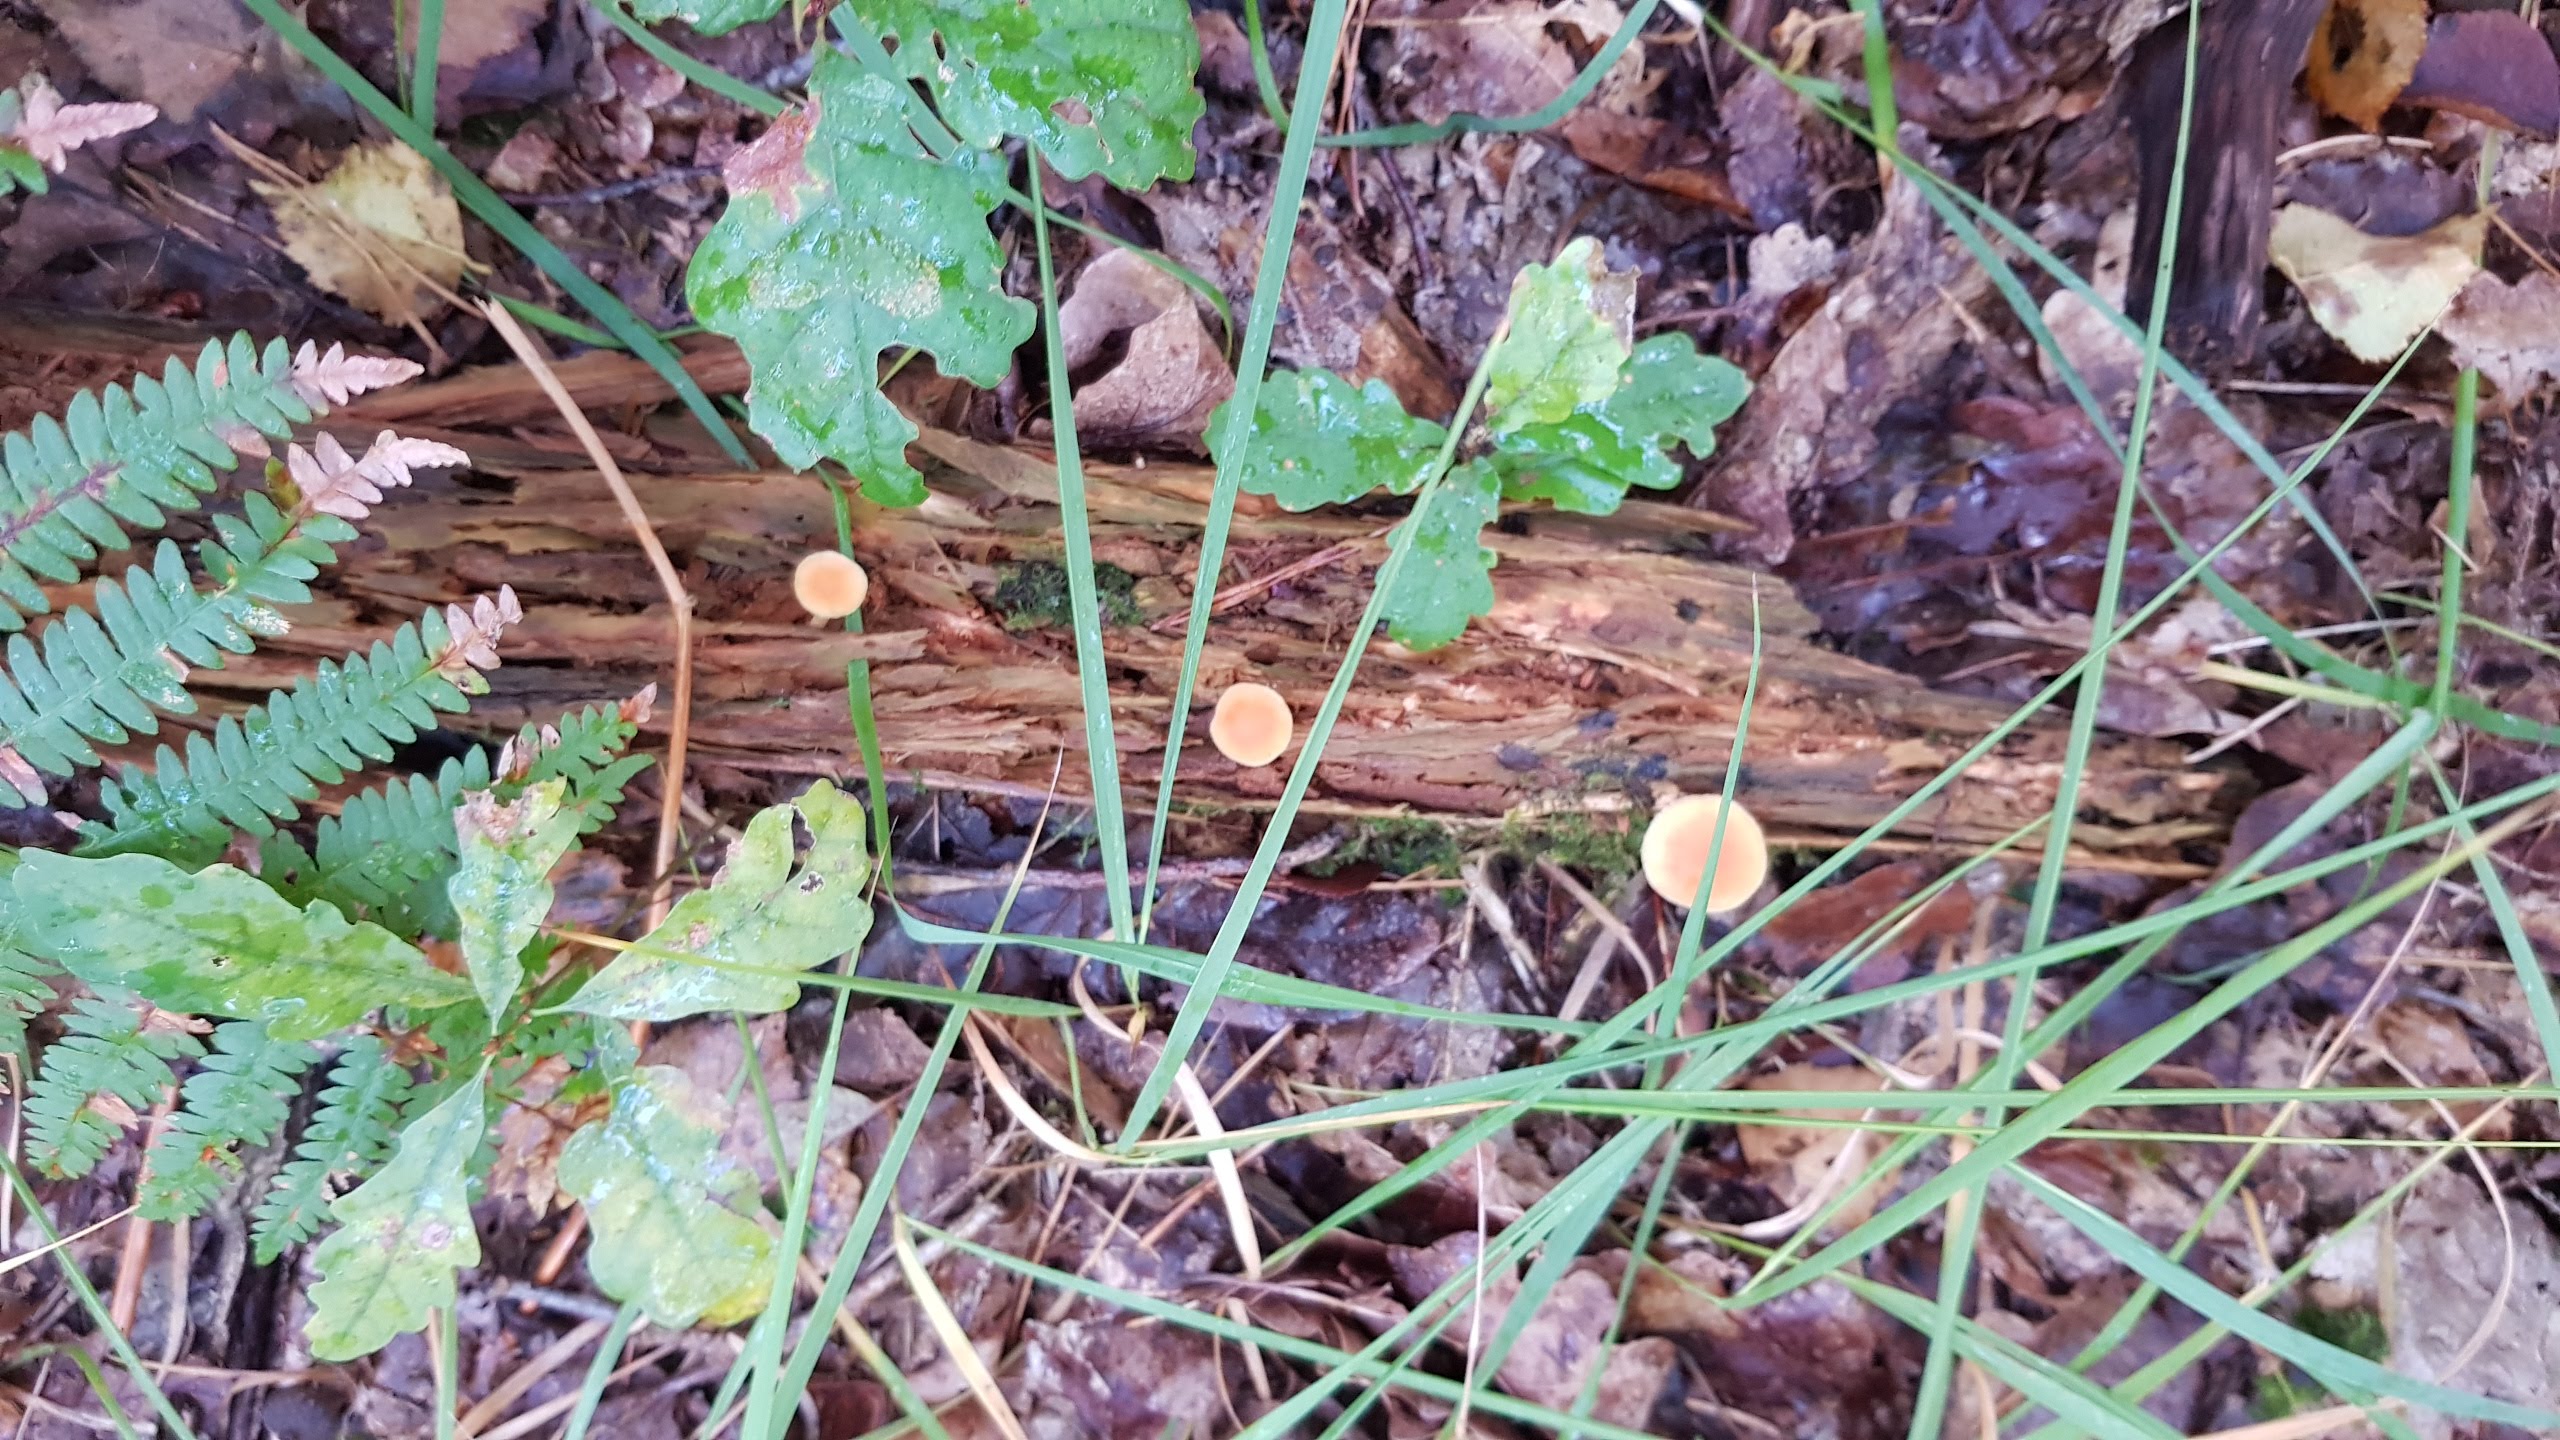
red, mushroom, autumn, green, nature, wood, plant, flower, terrestrial plant, grass, groundcover, flowering plant, annual plant, soil, subshrub, herbaceous plant, herb, twig, vascular plant, sedge family, terrestrial animal, wildflower, leaf vegetable, plant stem, plant pathology, liverwort